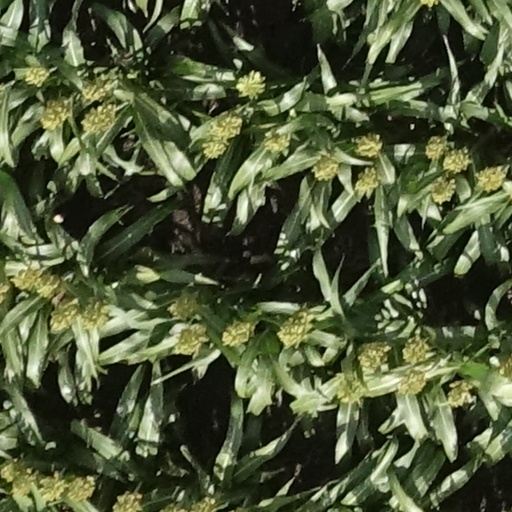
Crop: sorghum